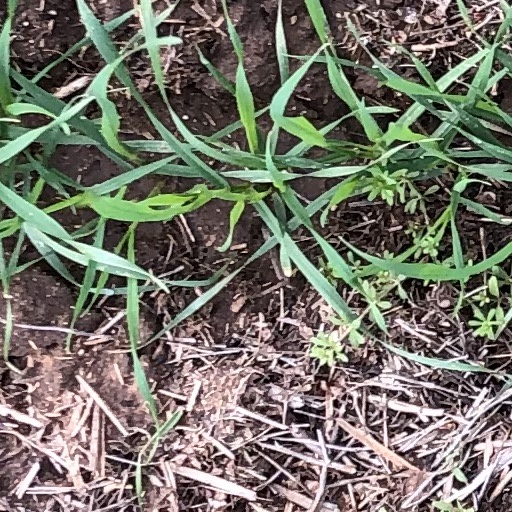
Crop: wheat